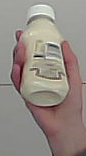
Product: heinz_mayo